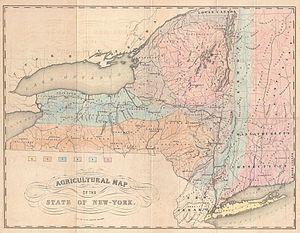
Ebenezer Emmons était un géologue américain qui a notamment nommé les Adirondack Mountains à New York et fait la première ascension du Mont Marcy.